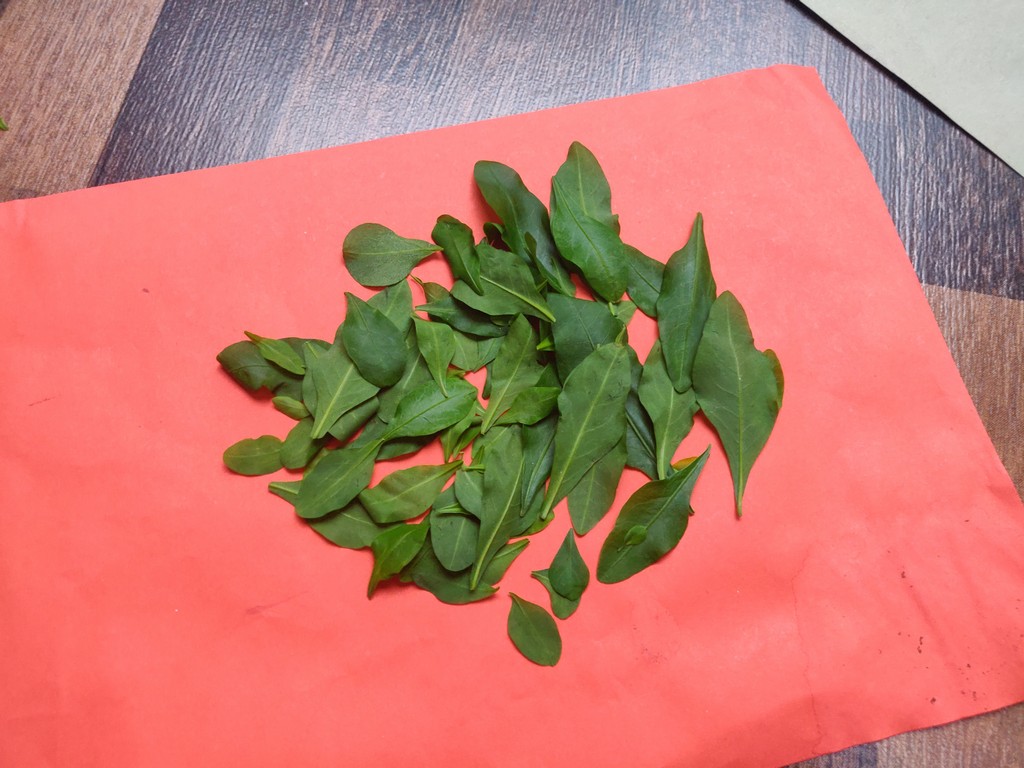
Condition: Healthy
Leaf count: multiple
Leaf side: unknown